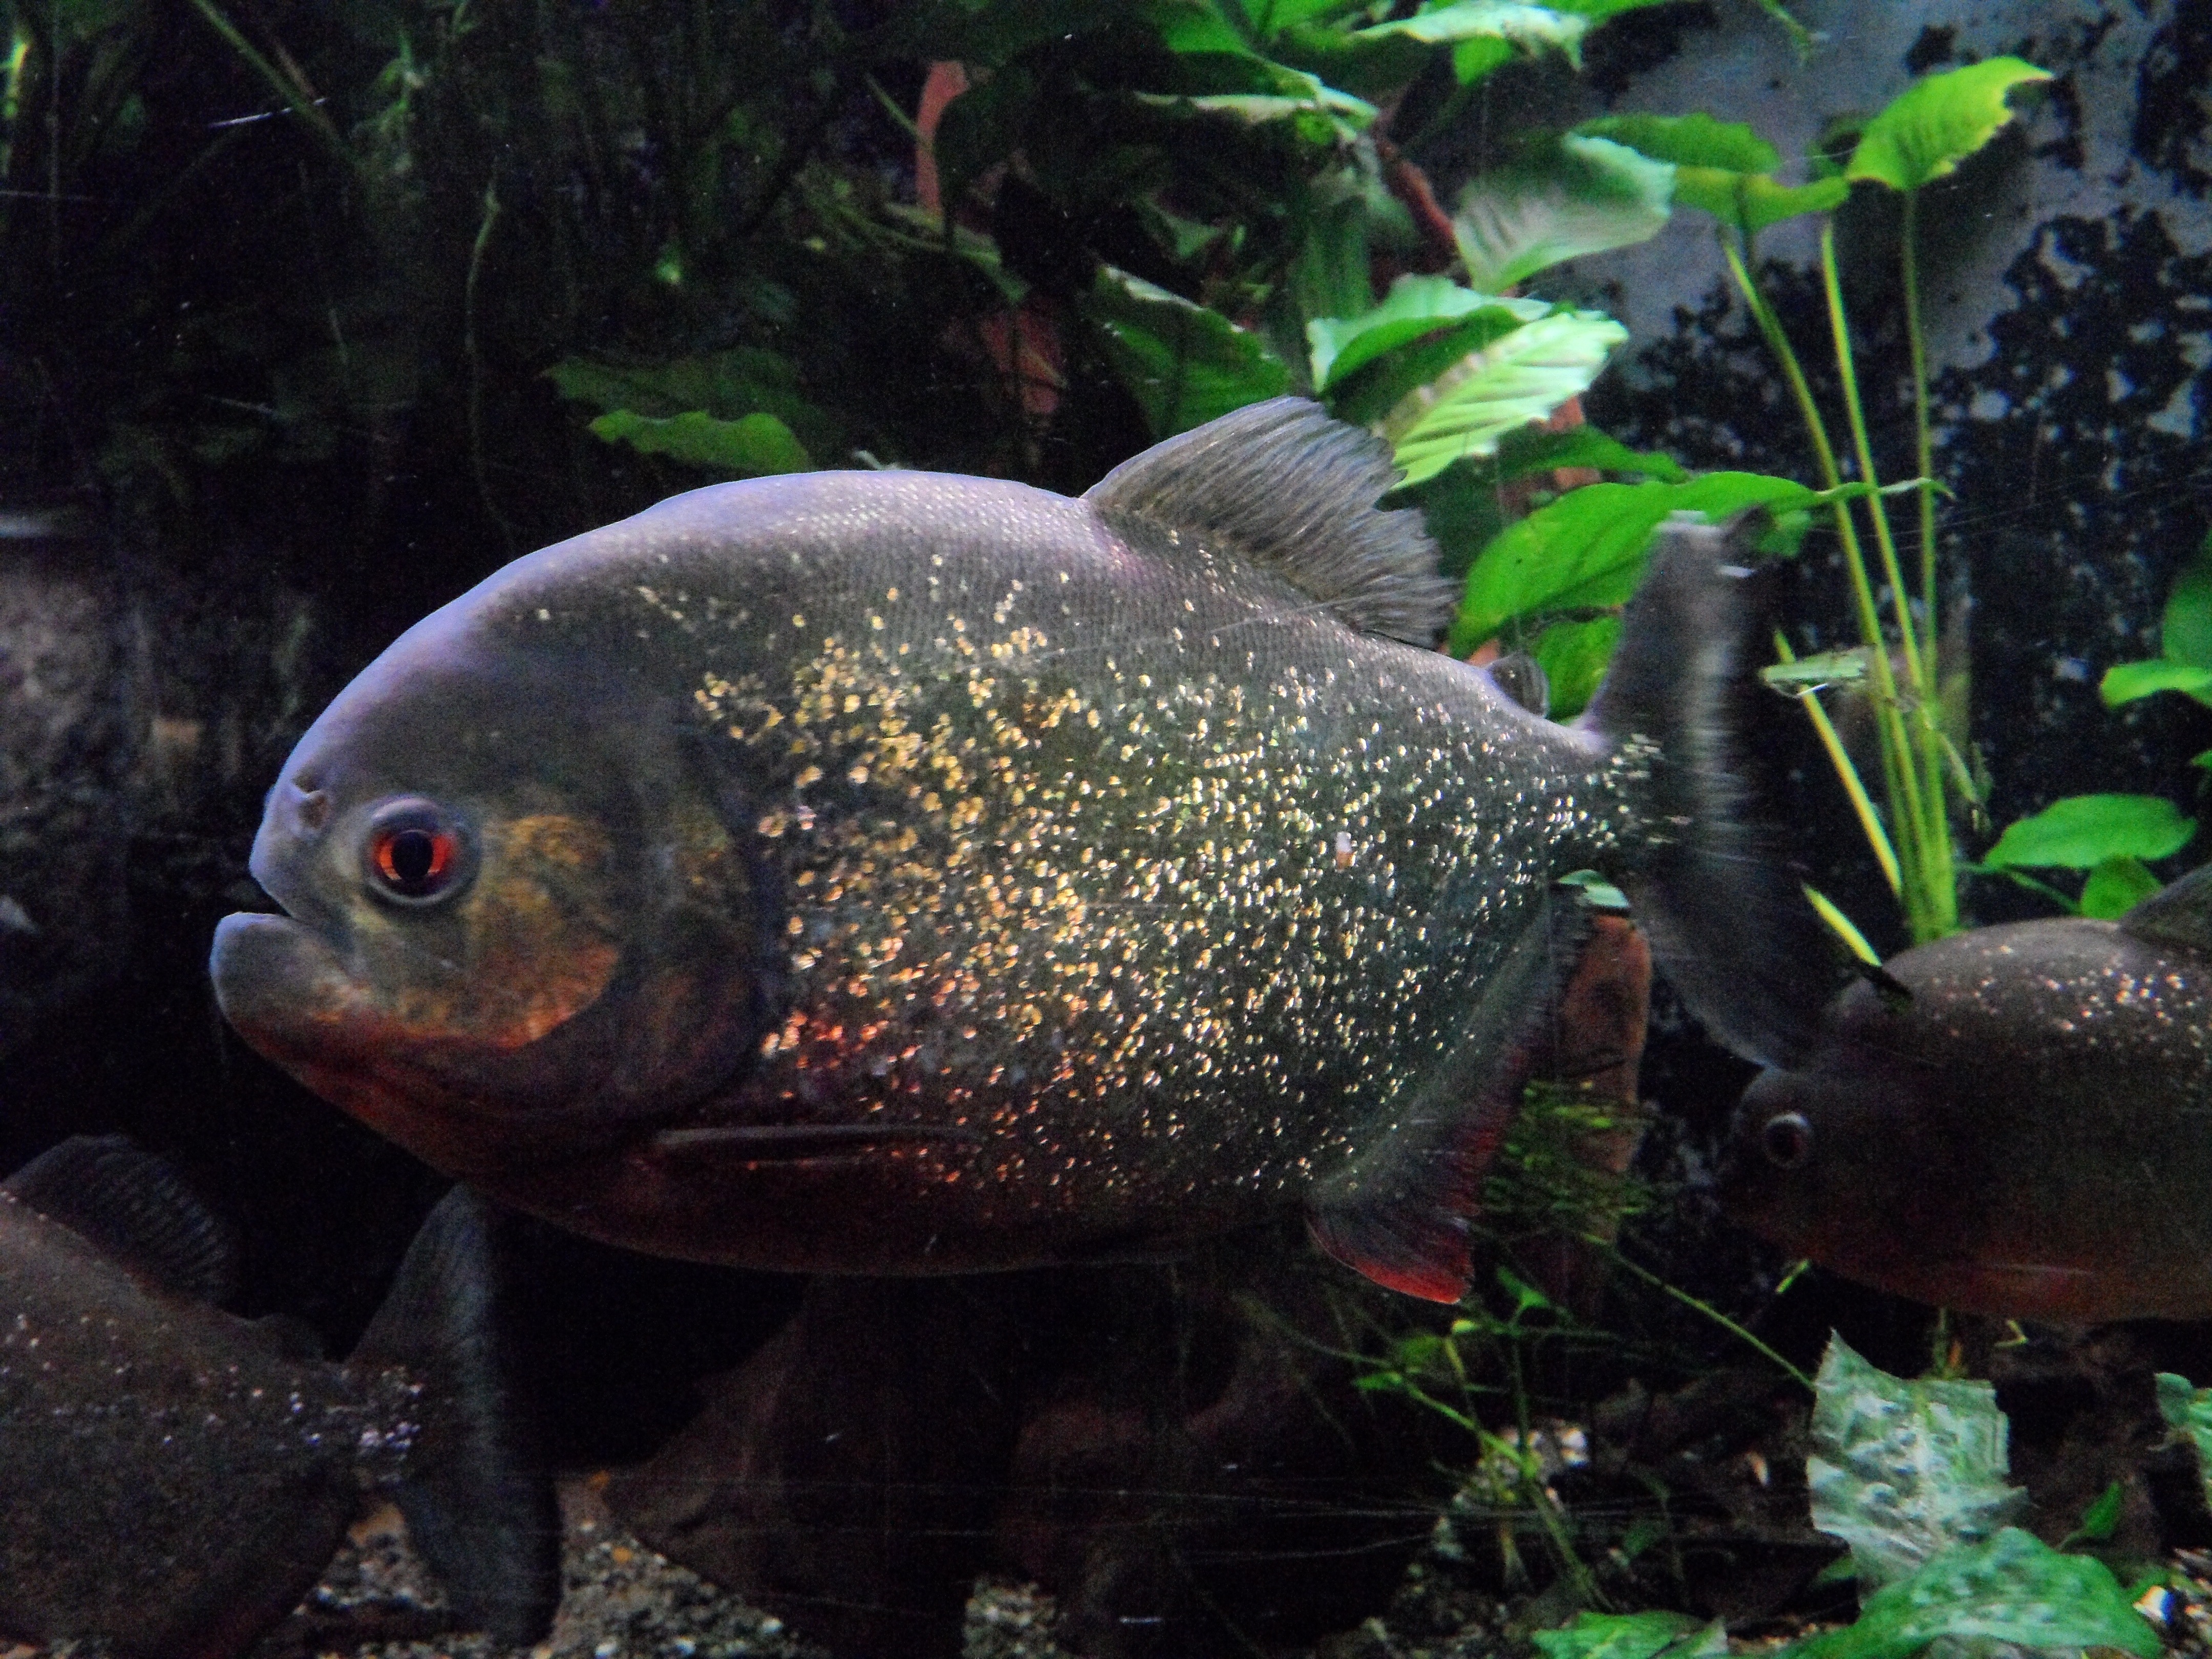
water, underwater, zoo, biology, predator, amphibian, fish, fauna, aquarium, vertebrate, piranha, dangerous, marine biology, freshwater aquarium